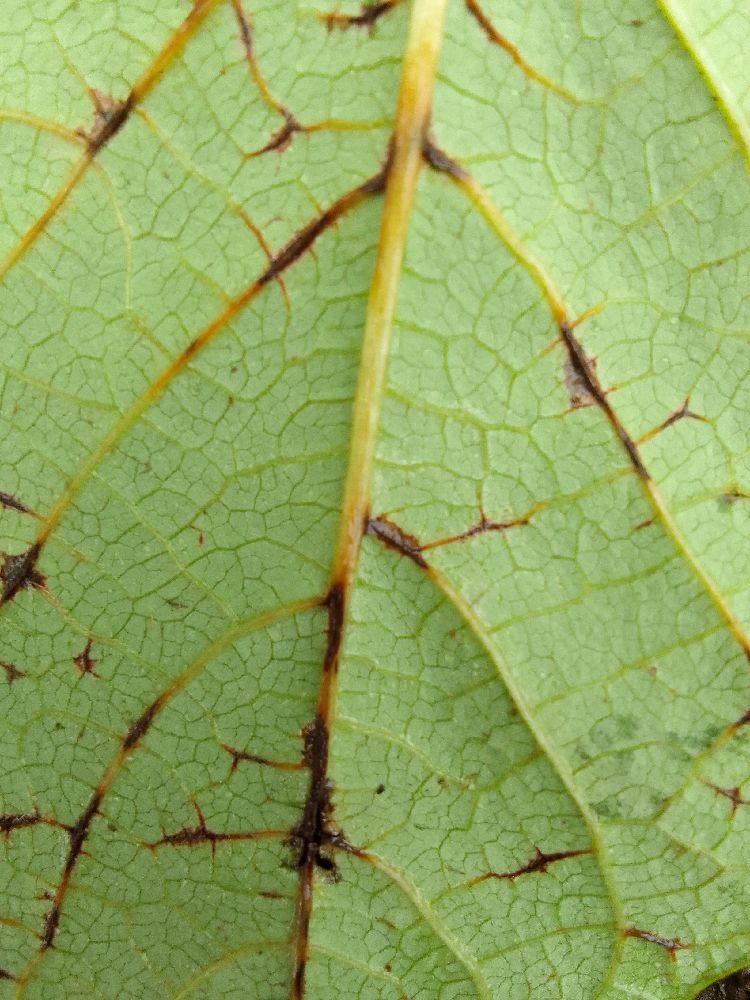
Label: anthracnose